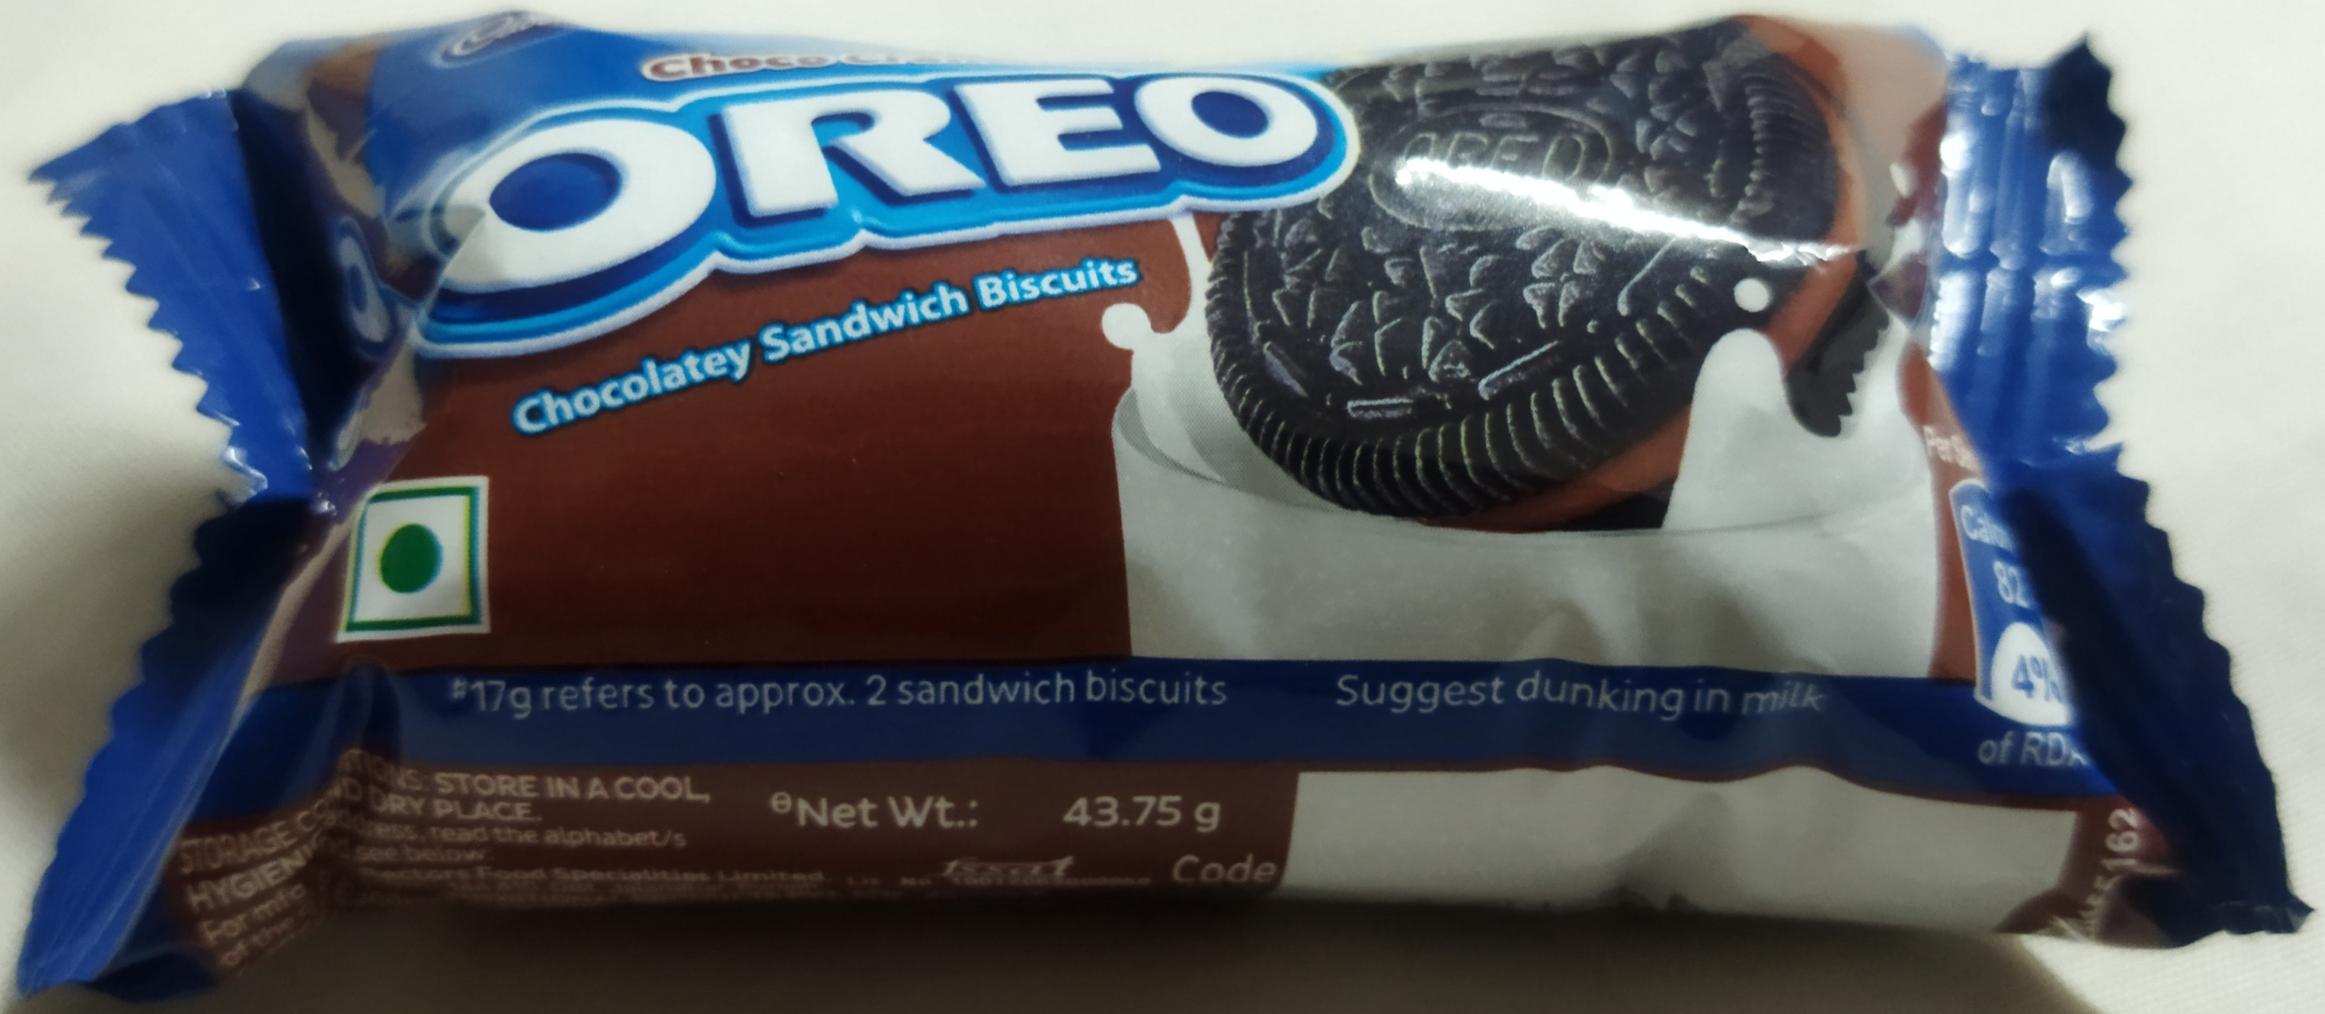
Label: plastics